Thái Nguyên province

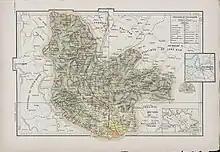
Map of Thai Nguyen province in 1909

According to the General Statistics Office of the Government of Vietnam, the population of Thái Nguyên province as of 2019 was 1,286,751 with a density of 364 people per km over a total land area of . The male population during this period was 629,197 while the female population was 657,554. The rural population was 876,484 against an urban population of 410,267 (about 47% of the rural population).